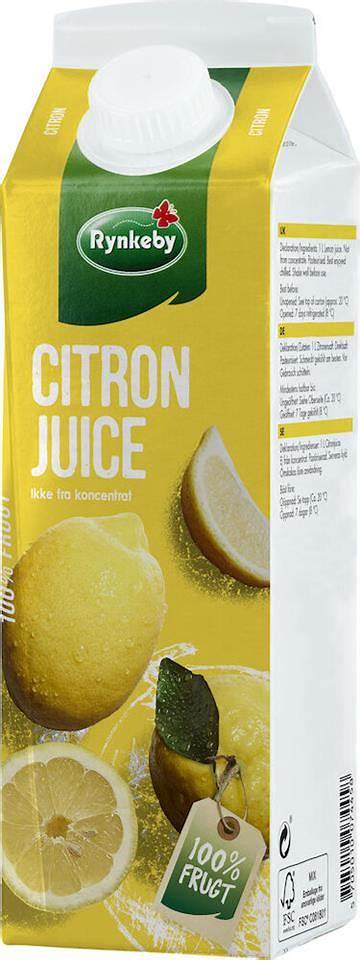
Waste category: cardboard